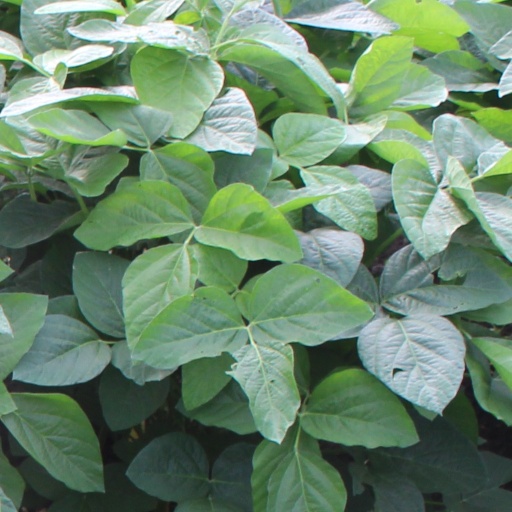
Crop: soybean